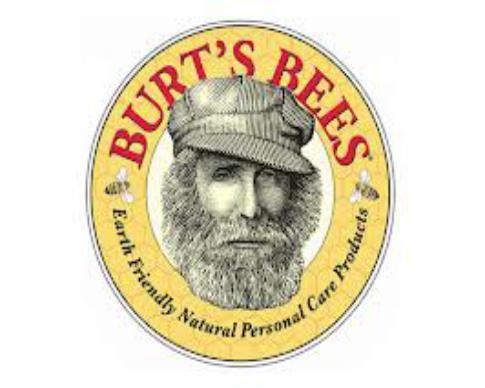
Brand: Burt's Bees
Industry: Necessities